Richard E. Berendzen

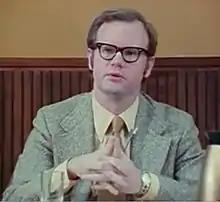
Berendzen in 1972

Richard Earl Berendzen (September 6, 1938 – November 3, 2022) was an American scientist, professor, and president of American University, specializing in astronomy. His resignation in 1990 came following formal charges of making indecent phone calls to households in the Fairfax area over the course of several weeks that year. In 1992, he returned to American University as a full-time physics professor until his retirement in 2006.